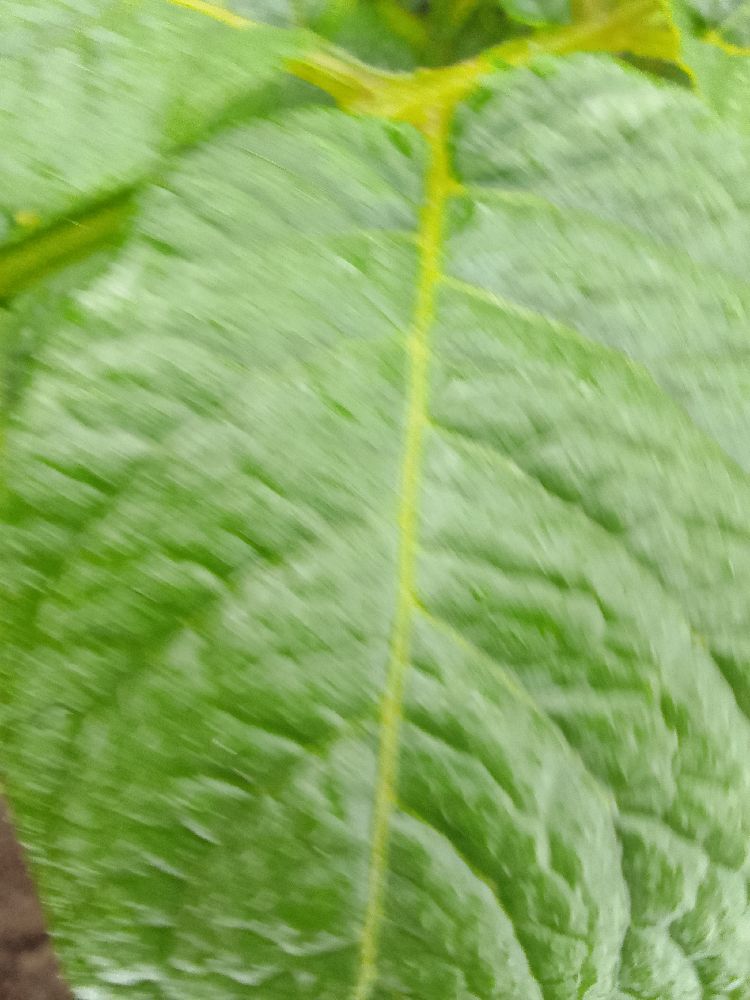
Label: Healthy